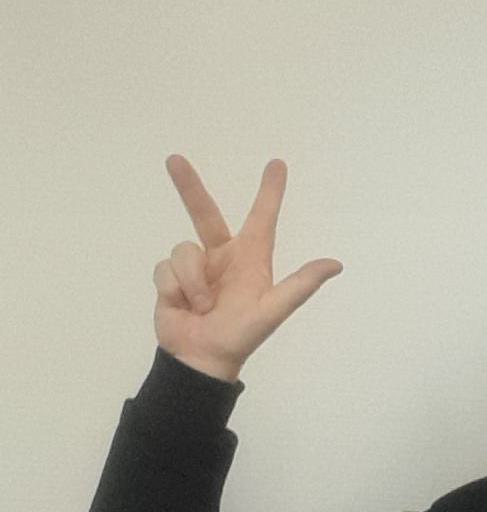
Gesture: three2